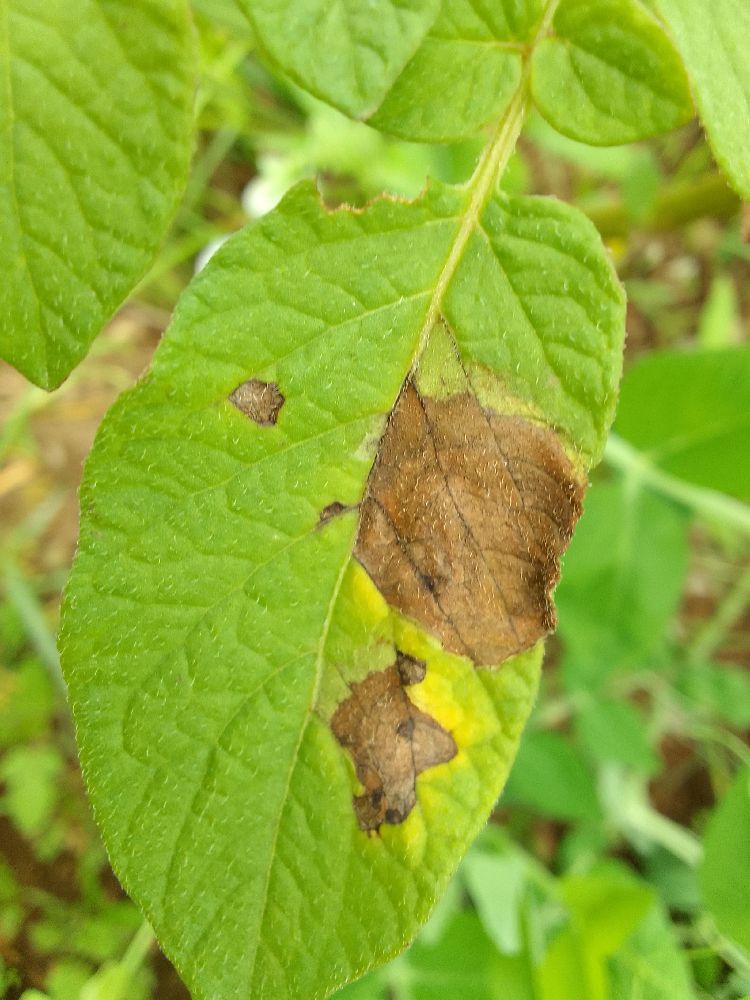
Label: Late blight